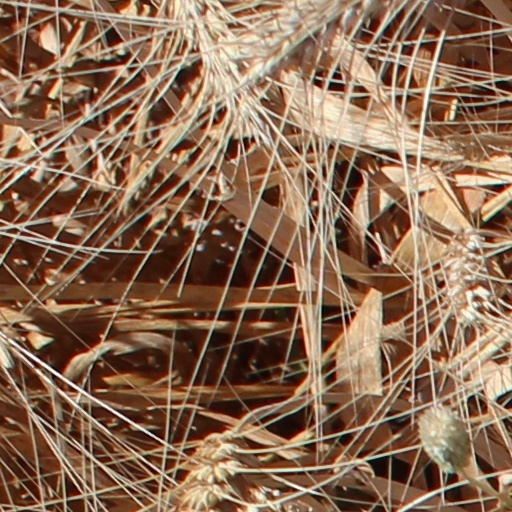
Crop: wheat